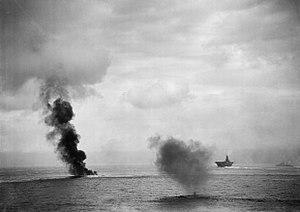
L'opération Halberd est une opération navale britannique qui eut lieu le 27 septembre 1941, durant la Seconde Guerre mondiale. Un convoi quitte Gibraltar à destination de Malte, escorté par plusieurs cuirassés et un porte-avions destinés à repousser la Marine italienne, et par plusieurs croiseurs et destroyers fournissant un appui antiaérien.